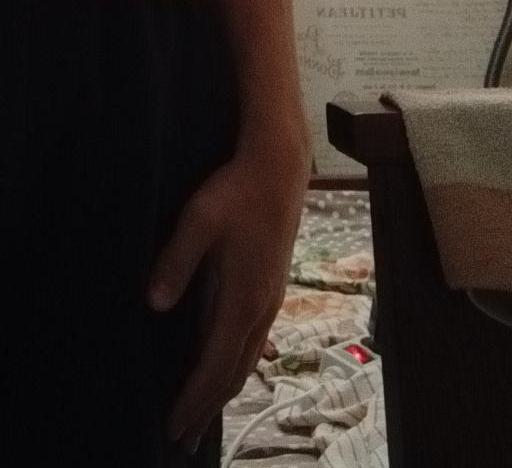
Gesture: no_gesture